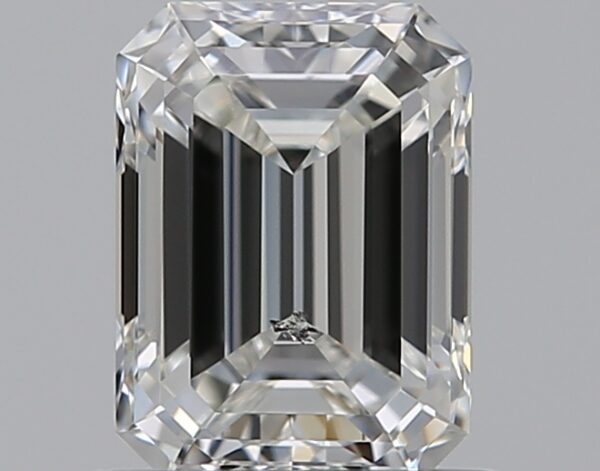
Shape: emerald
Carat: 0.73
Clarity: SI1
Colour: F
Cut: EX
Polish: EX
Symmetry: VG
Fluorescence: N
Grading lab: GIA
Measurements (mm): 5.98 x 4.42 x 2.98